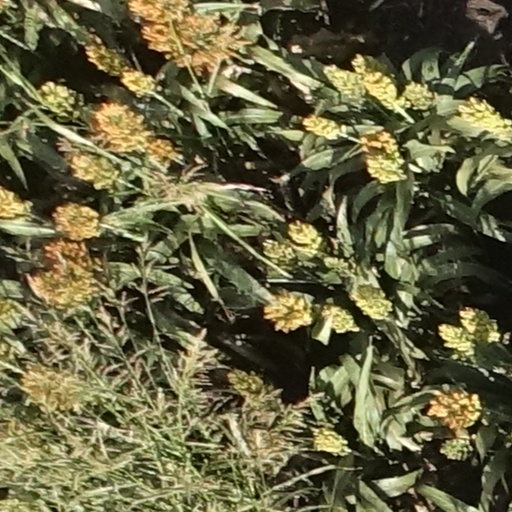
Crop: sorghum